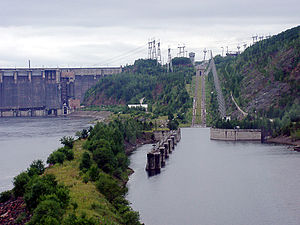
Jenisej
Skibshejseværk på Jenisej ved dæmningen ved Divnogorsk syd for Krasnojarsk.
Jenisej er det største flodsystem, der flyder ud i Ishavet. Floden er lidt kortere, men har en 1,5 gange så stor vandgennemstrømning som Mississippi-Missouri.